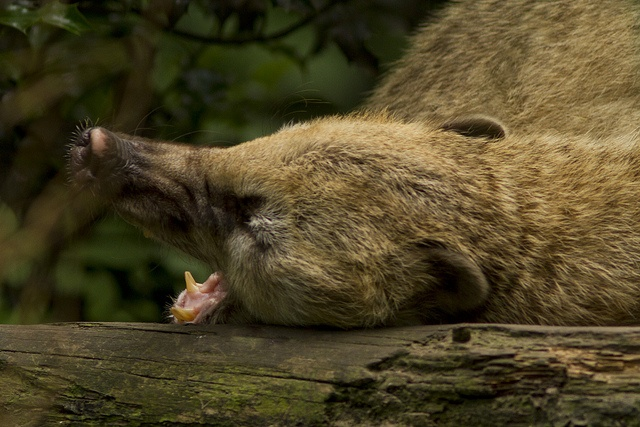
A brown bear resting it's head on a wooden fence.
An animal taking it easy while resting on a log.
A large anteater that is yawning on a tree trunk.
A bear with its mouth open lying on a log
A bear lying its head on a downed log with its mouth open